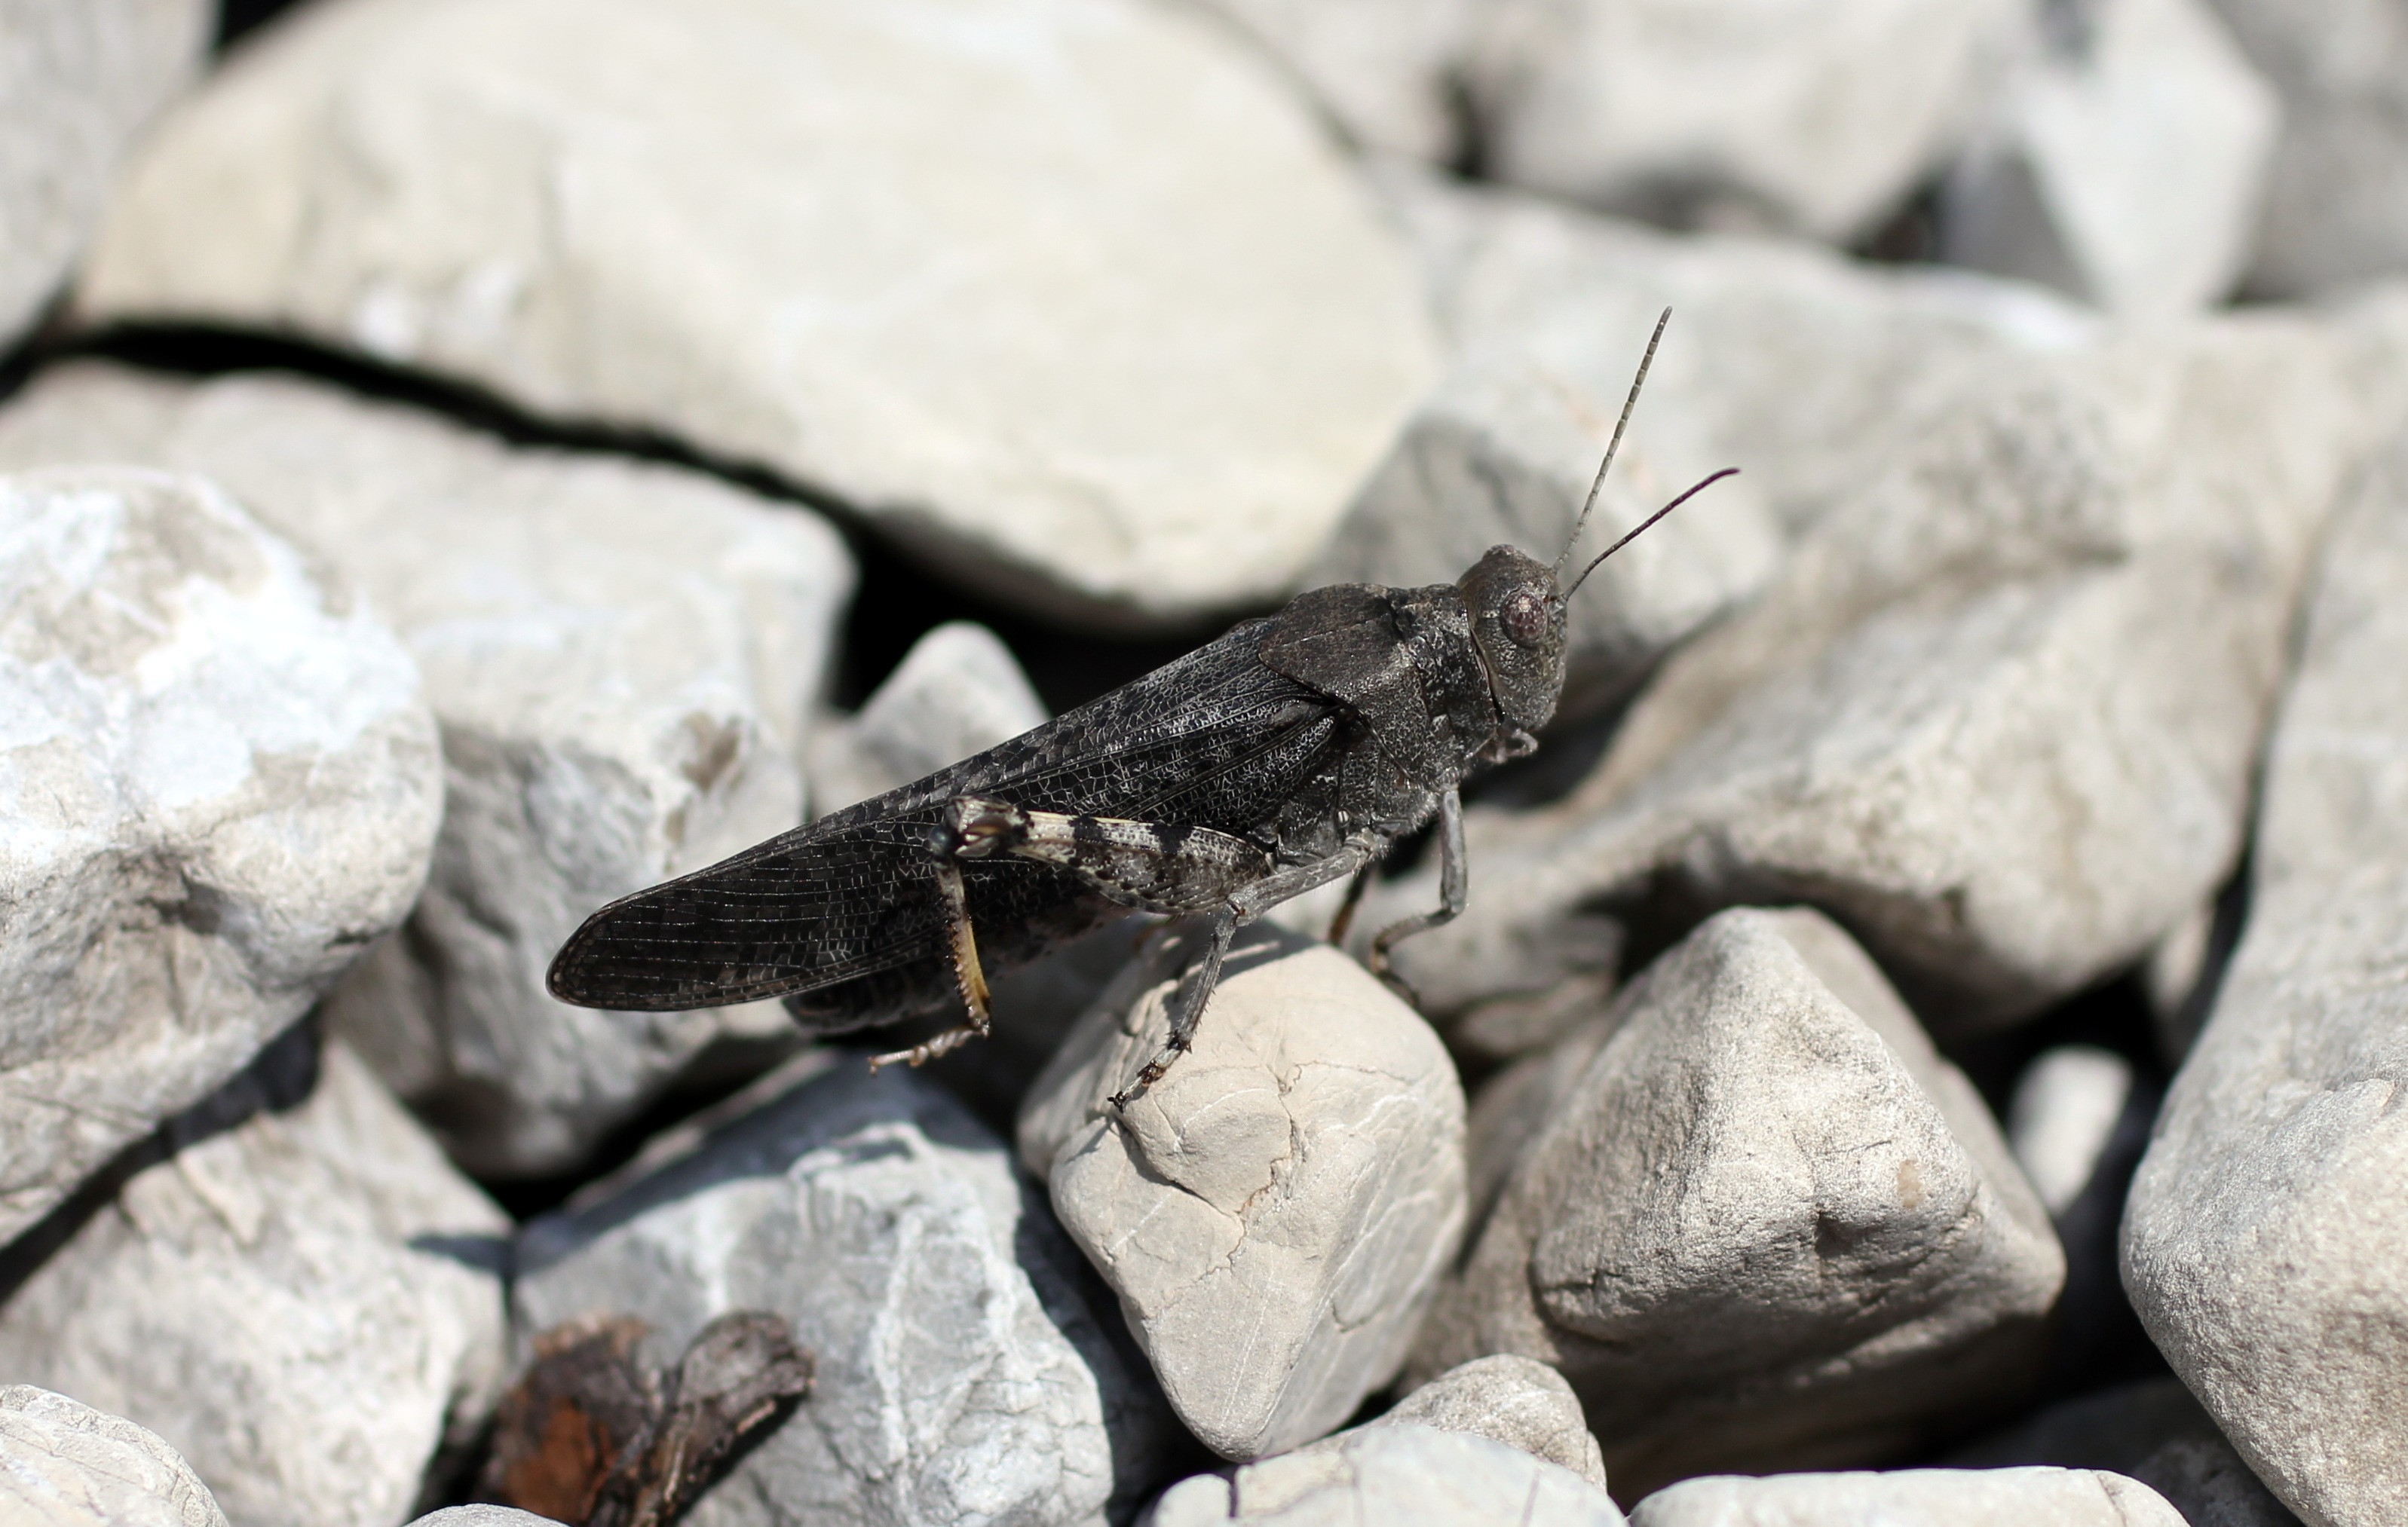
rock, wildlife, insect, moth, fauna, invertebrate, close up, grey, grasshopper, macro photography, moths and butterflies, red winged buzzing insect